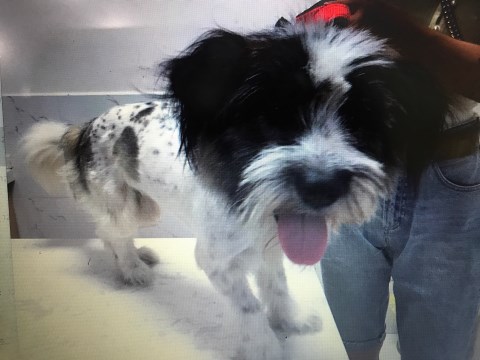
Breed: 2342-n000102-miniature_schnauzer